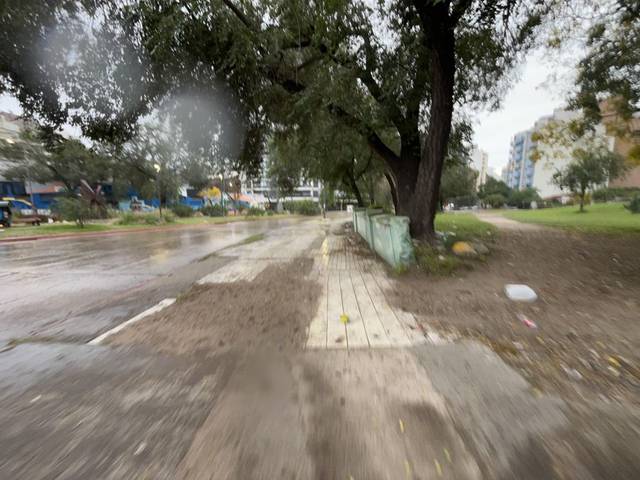
Region: Argentina
Coordinates: -31.433, -64.193